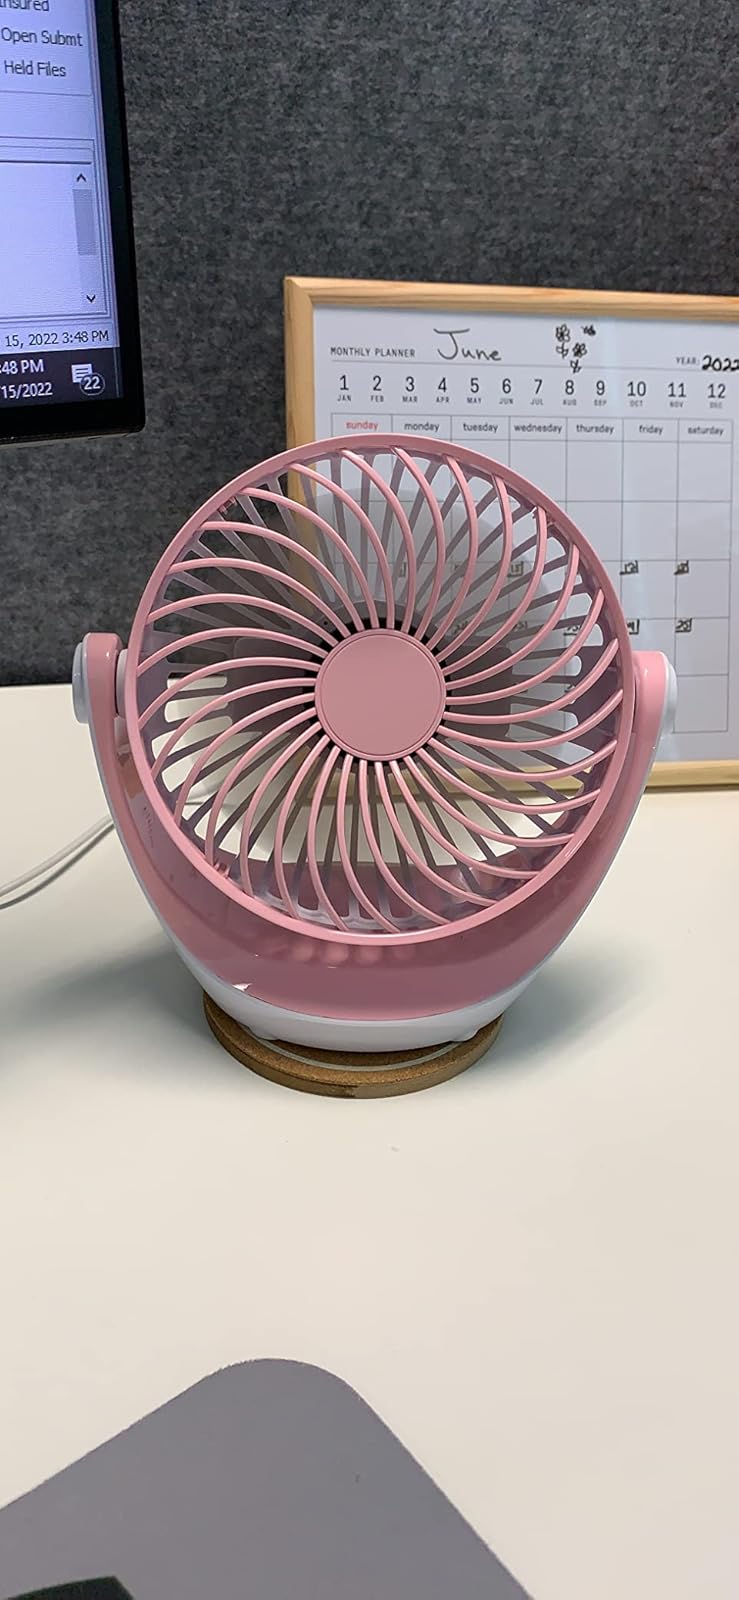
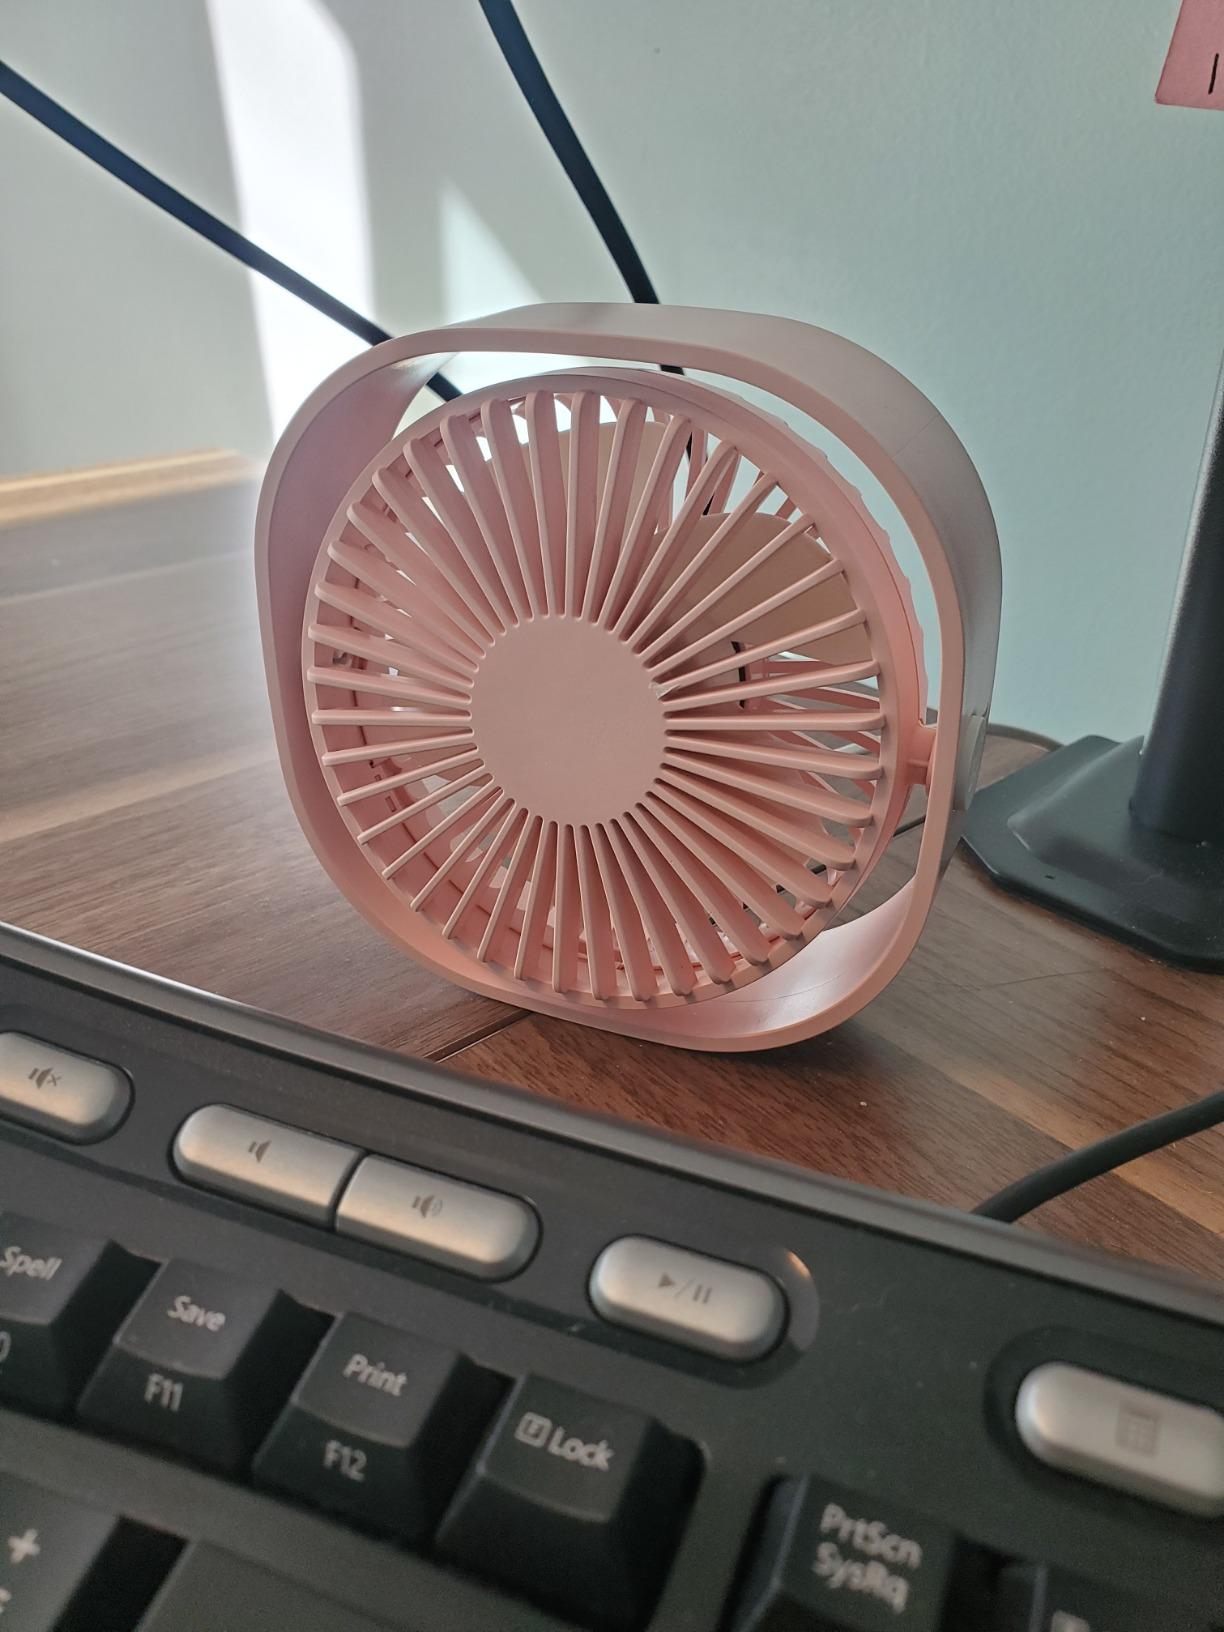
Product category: fan
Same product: no